Birth of a New Day

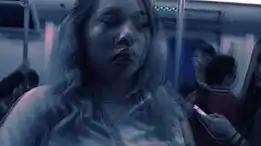
A screenshot from the "Recovery" music video, presenting an apparently confused woman.

The music video for "Distant Lovers" debuted on February 27, 2016, on Dream Catalogue's official YouTube channel, serving as a demo of the track. Created by a now deleted YouTube user named NVLLVS, the video shows multiple ambiances of GTA V, apparently modified. The "Recovery" music video, now featuring the track in full, premiered on Dream Catalogue's channel on August 20, 2016, described as "a dreamy music video". Filmed by Alex Zou, David Koh and Autumn Lew, photography directors from Beijing/Tokyo, an Asian woman lying in a bed and getting up seen, followed by short clips of the same woman in a hurry to take the subway. When entering she sits, closes her eyes and sleeps before the video cuts out to other people in the subway. After sleeping, the apparently confused woman gets out of the subway and goes home, followed by a clip of her watching the panoramic view of the city at sunset through the window. Published by radioclub.jp and directed by Anise Mariko, the video, being the 5th most watched upload of the Dream Catalogue channel, has gained positive reception from the public, being described as "absolutely marvelous" by some commentators.